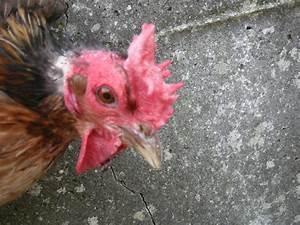
chicken